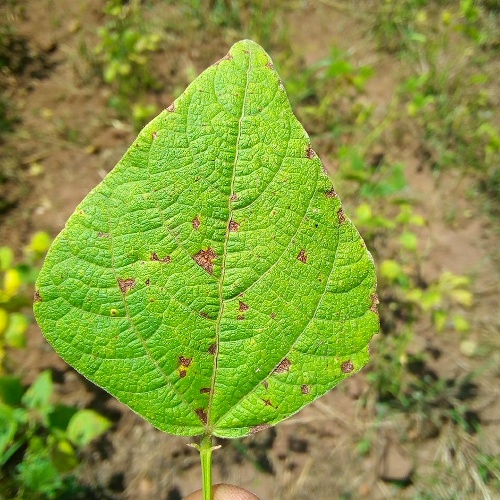
Leaf condition: angular_leaf_spot